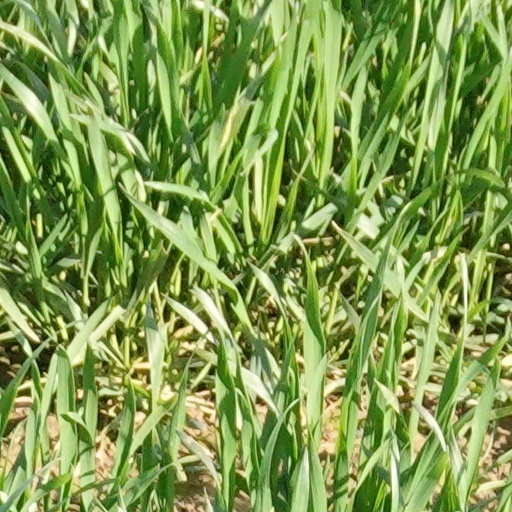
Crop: wheat